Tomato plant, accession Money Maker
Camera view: vertical (180 deg); turntable rotation: 240 degrees
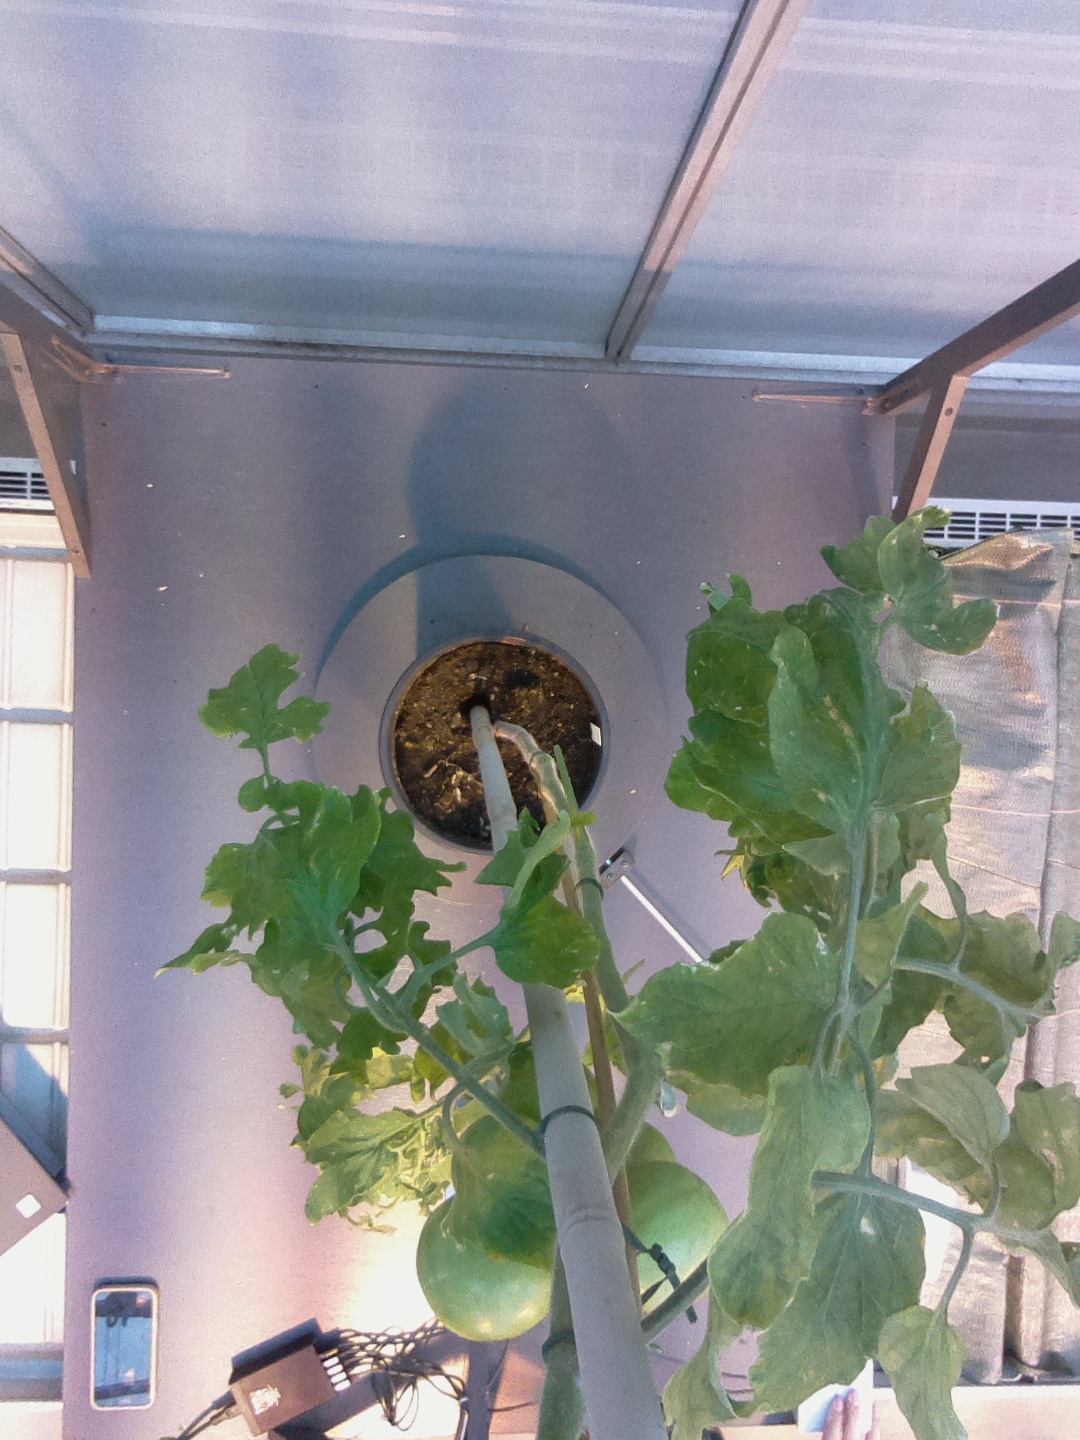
BBCH growth stage 78: 80% -90% of final fruit size